The Quests (American band)

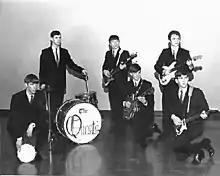
Above from left to right: Jim Nixon, Neil Turmell, Bob Dengate, Joe Suchocki, Bob Fritzen, and Lyle Hotchkiss.

The Quests were an American garage rock band formed in Grand Rapids, Michigan, in 1964. Recording for Fenton Records between 1966 and 1967, the group released three singles in their career. Although the group was hampered by a lyrical controversary surrounding one of their tunes, they achieved regional popularity among their teen fanbase with the original songs "Scream Loud" and "Shadows in the Night". Since the Quests' disbandment, their material has been well-documented on garage rock compilation albums and prompted surviving members to occasionally reunite.